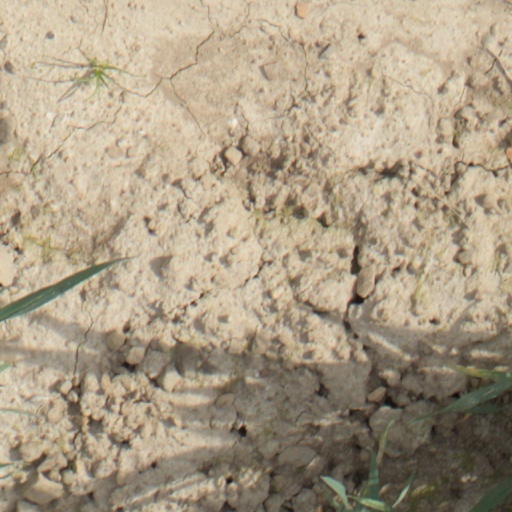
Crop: wheat